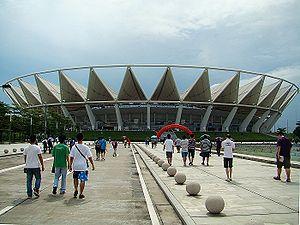
Le Centre sportif Lotus-du-Siècle de Foshan est un complexe sportif, qui se compose d'un stade de football et d'athlétisme et quatre bassins de natations, situé à Foshan, Guangdong, Chine. Il est construit afin d'accueiller les 12ᵉ Jeux provinciaux du Guangdong et aussi afin de remplacer la Nouvelle Place de Foshan, qui fut démoli en 2007.